Albert Ernest Newbury

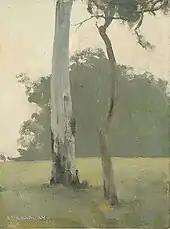
"Eltham", 1919

Newbury was born in Melbourne, one of the five sons of Samuel Newbury (1854–1930) and his wife Jessie Susannah Newbury née Dowsett. Samuel was the headmaster of Albert Park Grammar School; the Congregationalist minister Alfred Charles Newbury was an elder brother. Albert spent most of his childhood in Geelong. In 1909, at the age of 18, Newbury entered the National Gallery of Victoria Art School, Melbourne, where he studied under Frederick McCubbin and Bernard Hall. In 1916, Newbury studied under Max Meldrum who influenced his work.